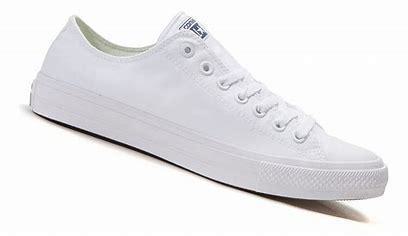
Brand: Converse
Model: Chuck Taylor All Star Ii